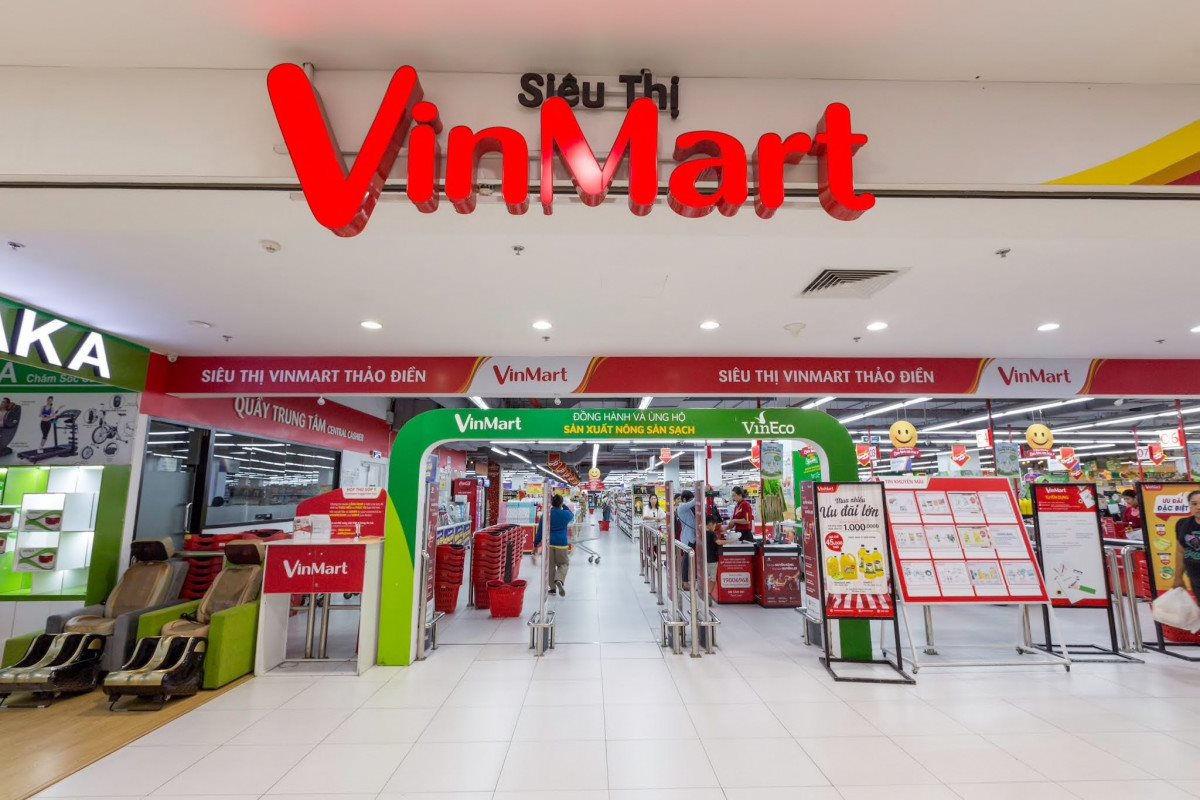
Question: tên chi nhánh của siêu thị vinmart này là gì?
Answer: vinmart thảo điền